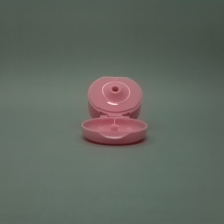
Color: red/orange/pink/fuchsia/brown
Cap type: flip-top cap